Into the Labyrinth (TV series)

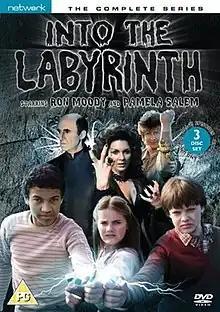

Into the Labyrinth is a British children's television series. It was produced by HTV for the ITV network between 1980 and 1982, with the first series being broadcast in May 1981. Three seasons, each consisting of seven 25-minute episodes, were produced by Peter Graham Scott, who also directed all but two episodes, both in the final season. The series was created by Scott along with Bob Baker, who had previously written several stories for "Doctor Who".